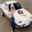
Label: automobile